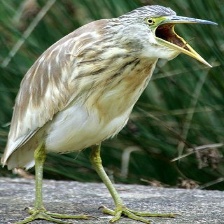
Species: SQUACCO HERON
Scientific name: ARDEOLA RALLOIDES
ImageNet parent category: little_blue_heron